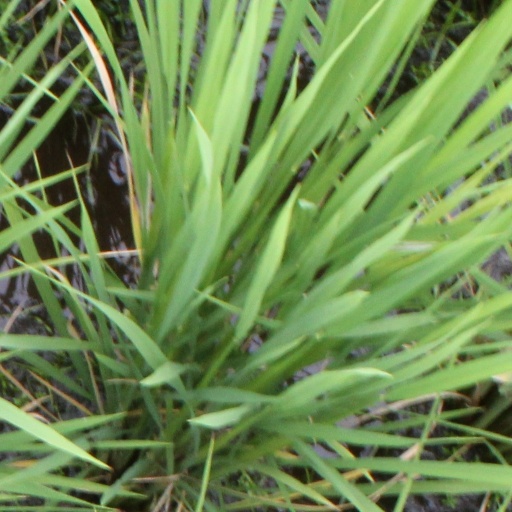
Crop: rice